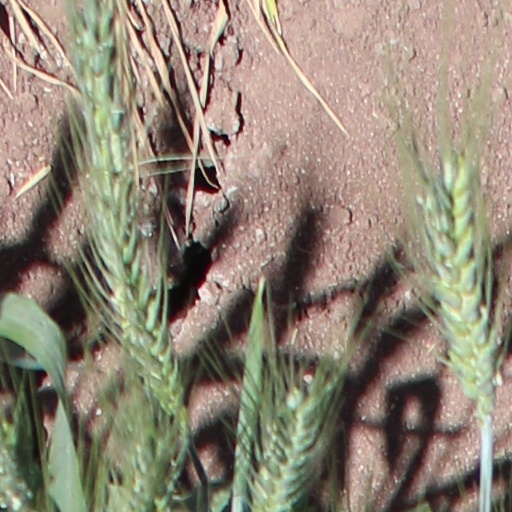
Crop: wheat